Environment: real
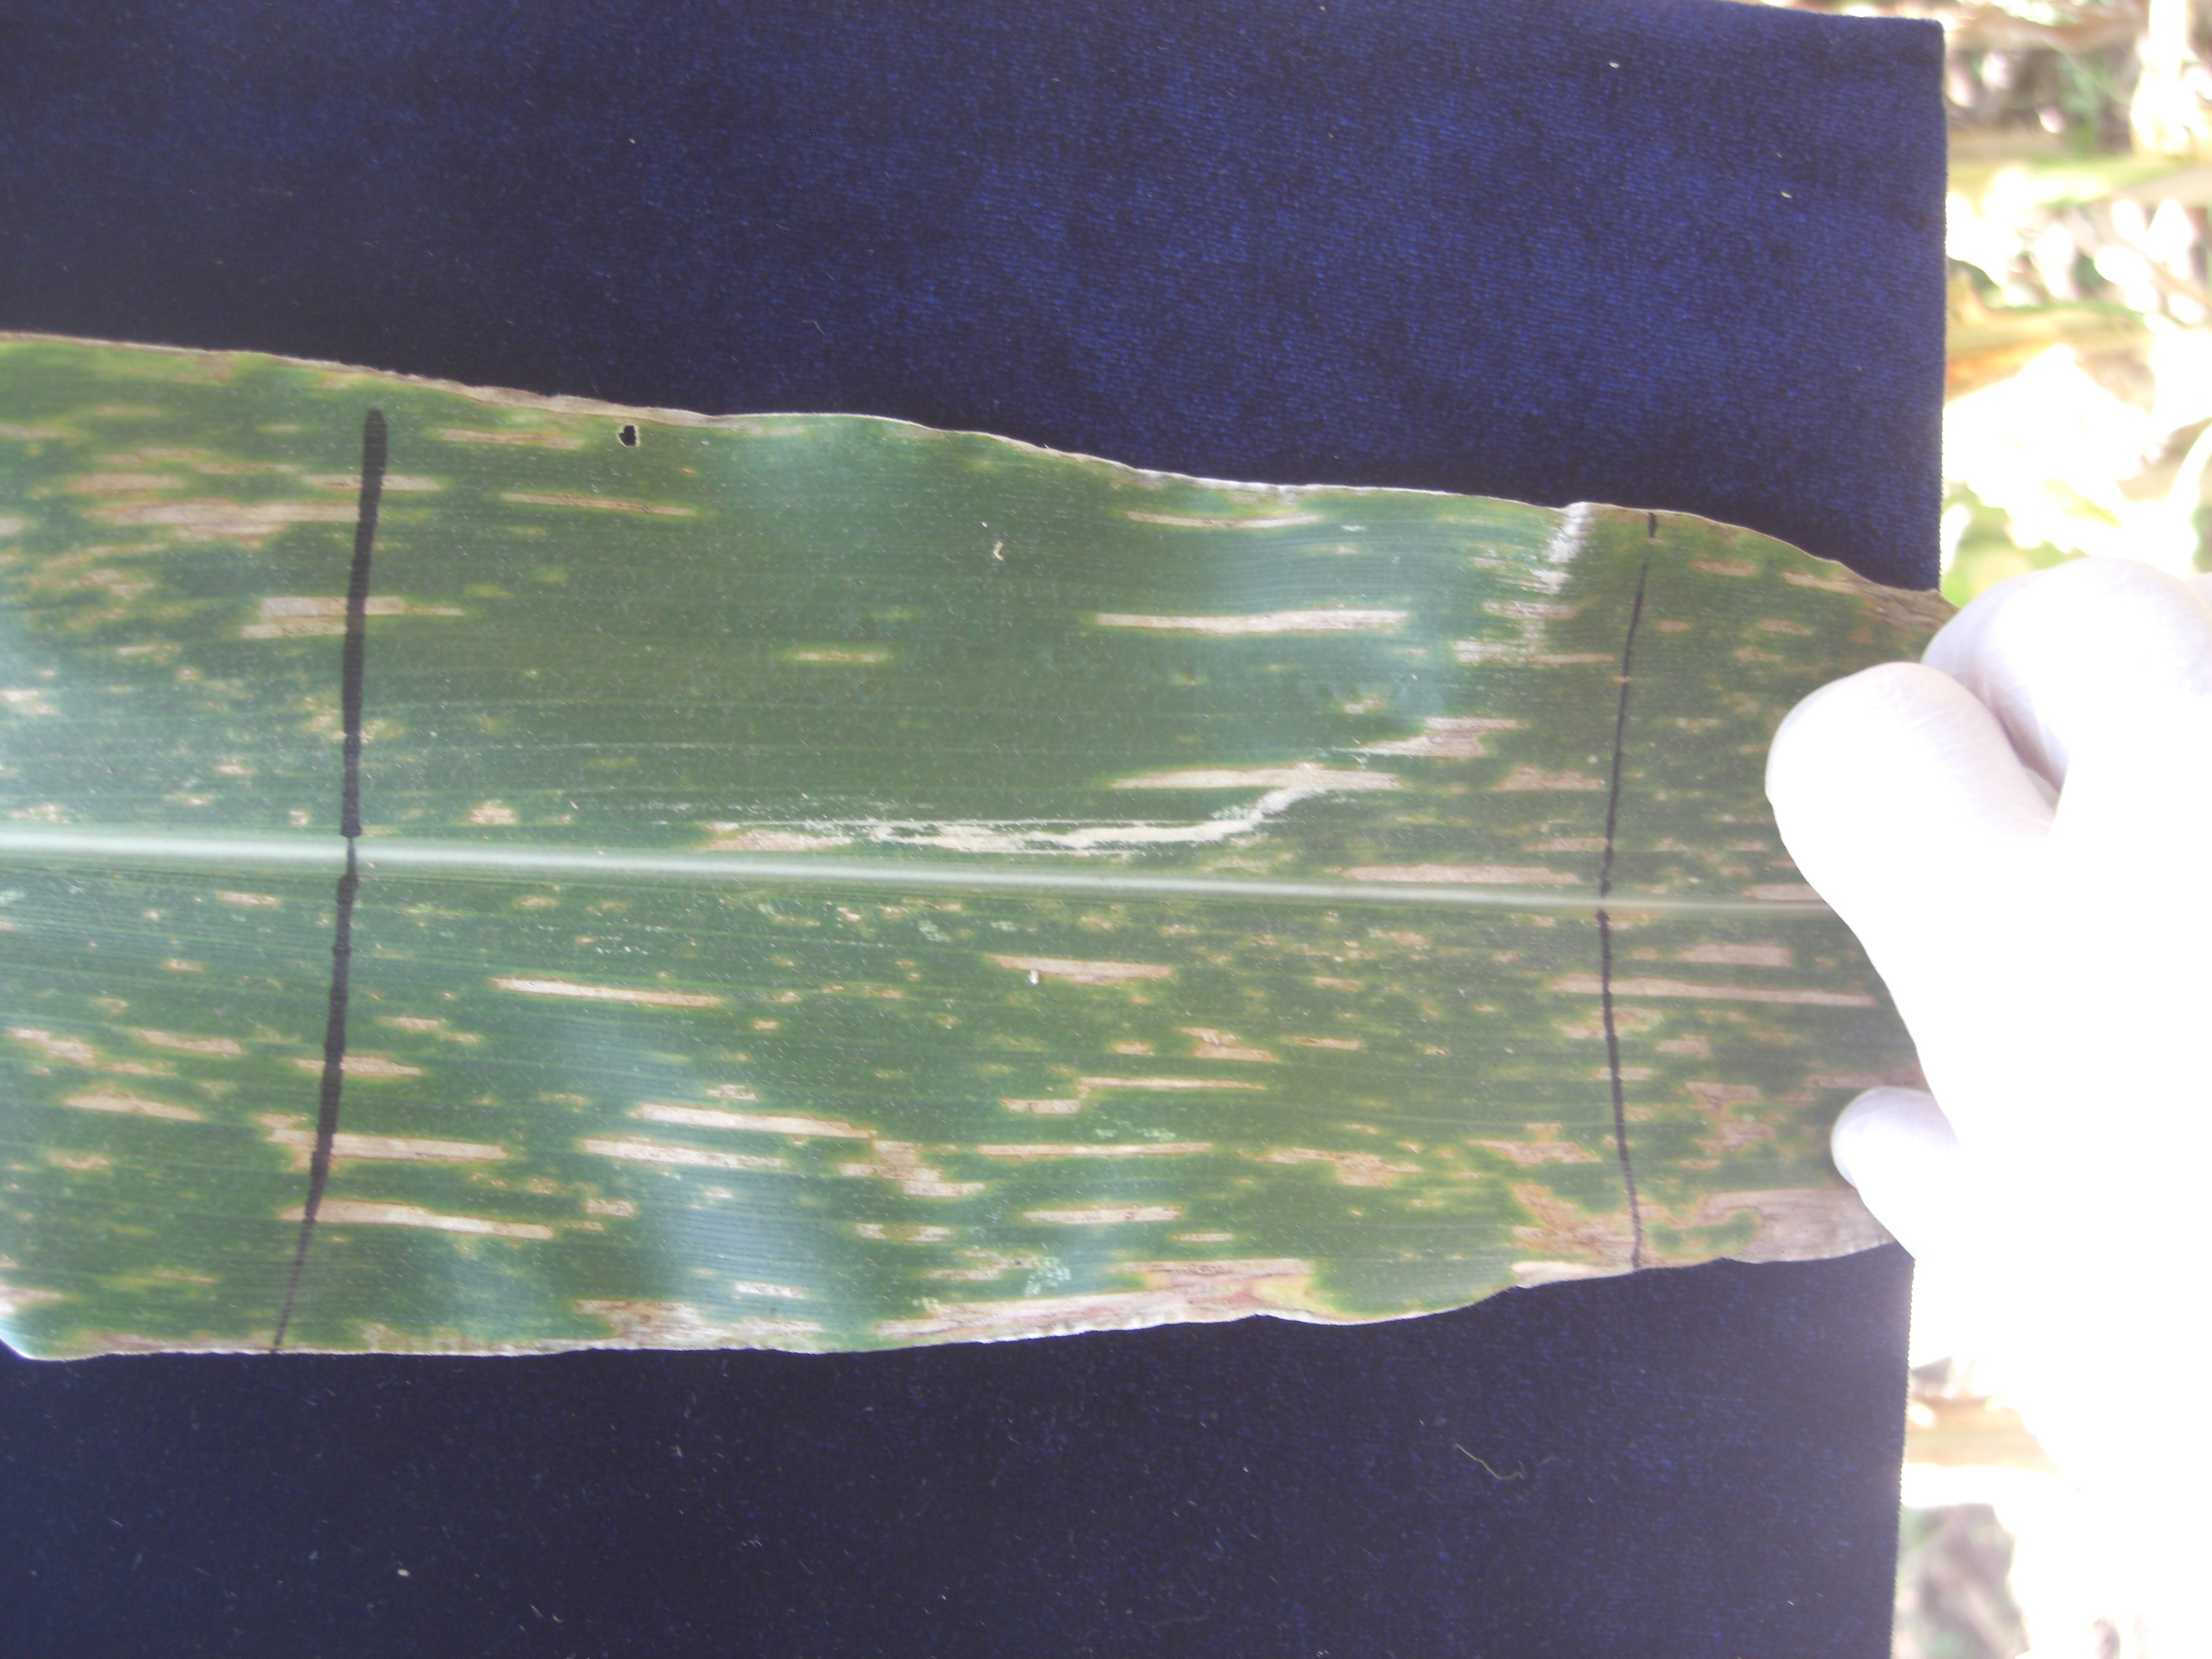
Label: gray_leaf_spot